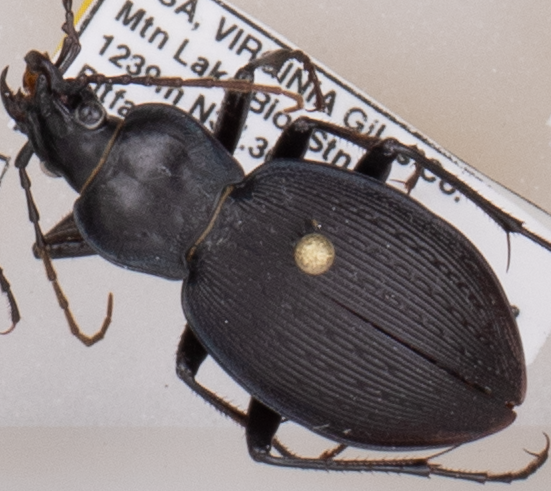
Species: Carabus goryi
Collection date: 2018-06-05
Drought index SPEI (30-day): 0.552
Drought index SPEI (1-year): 0.47
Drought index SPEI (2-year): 0.63